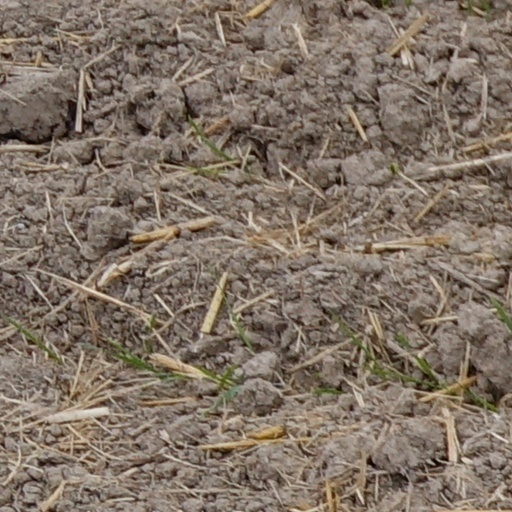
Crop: wheat